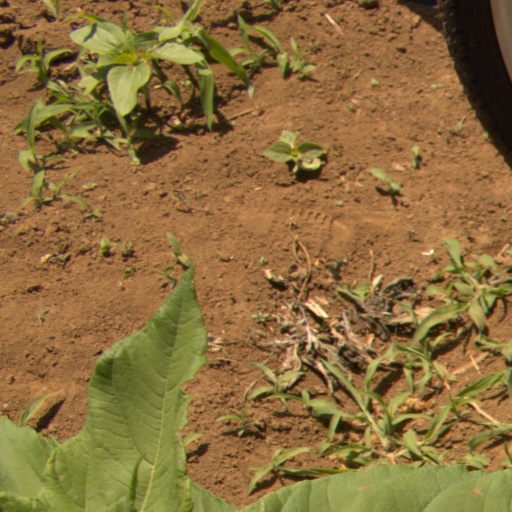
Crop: Jerusalem artichoke